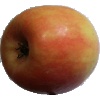
Label: Apple Pink Lady 1